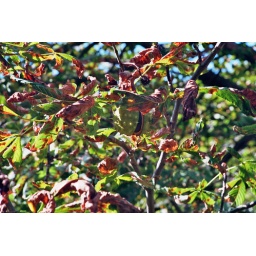
close-up of chestnut tree with fruit in front of the nk flat window.